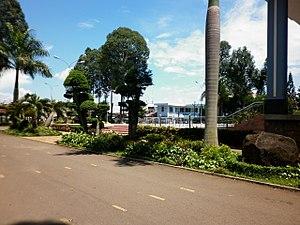
Thống Nhất est un district rural de la province de Đồng Nai dans la région du Sud-Est du Viêt Nam.